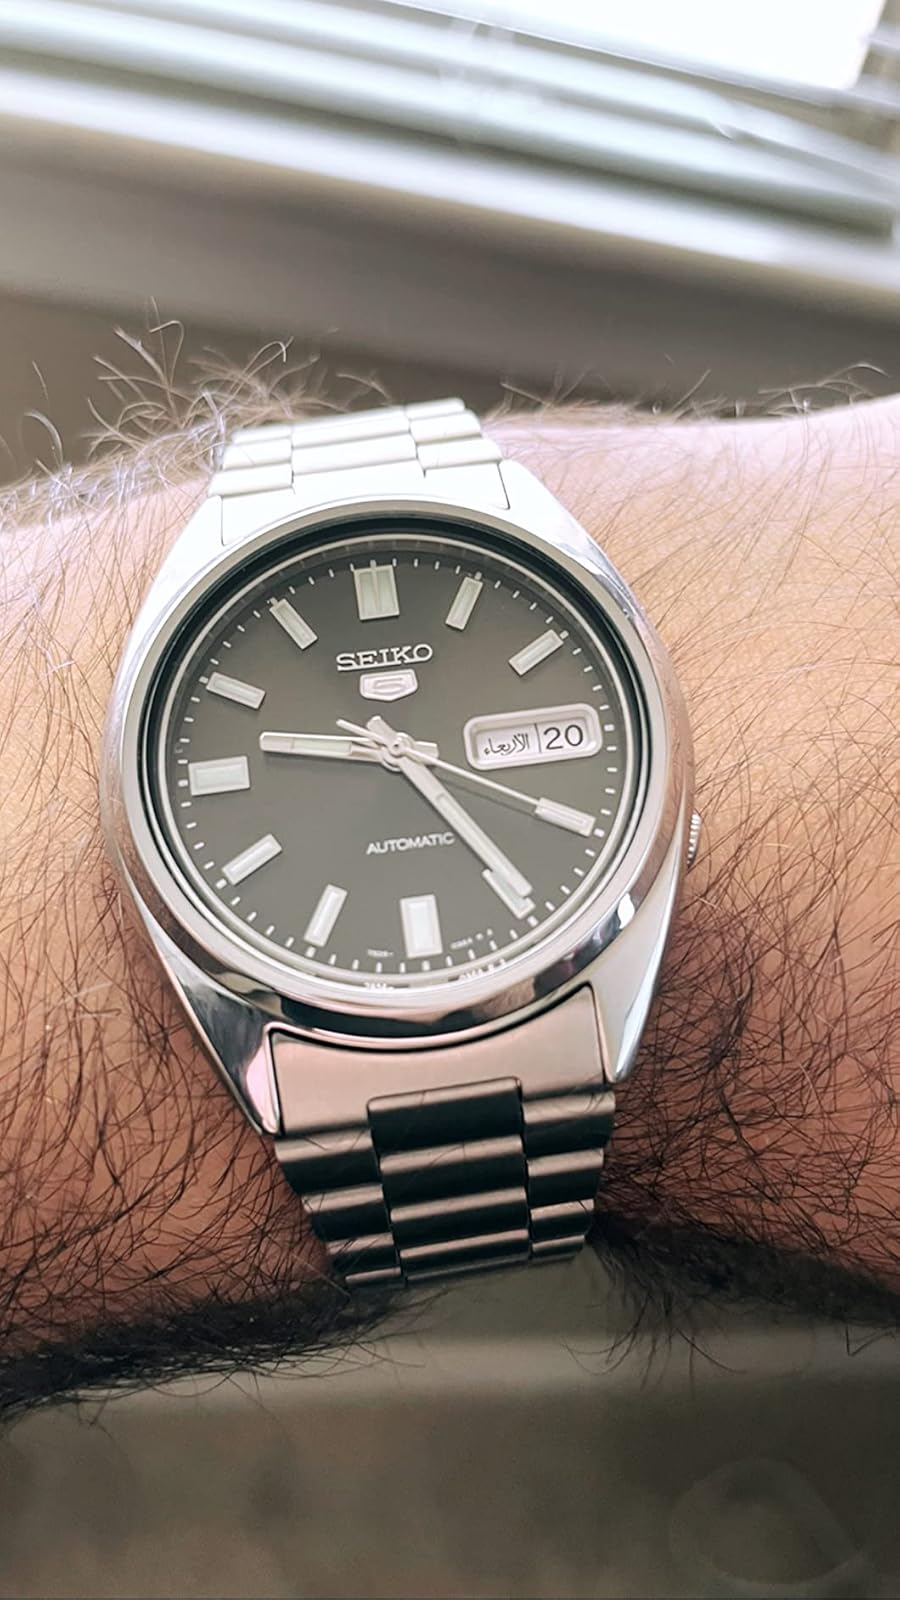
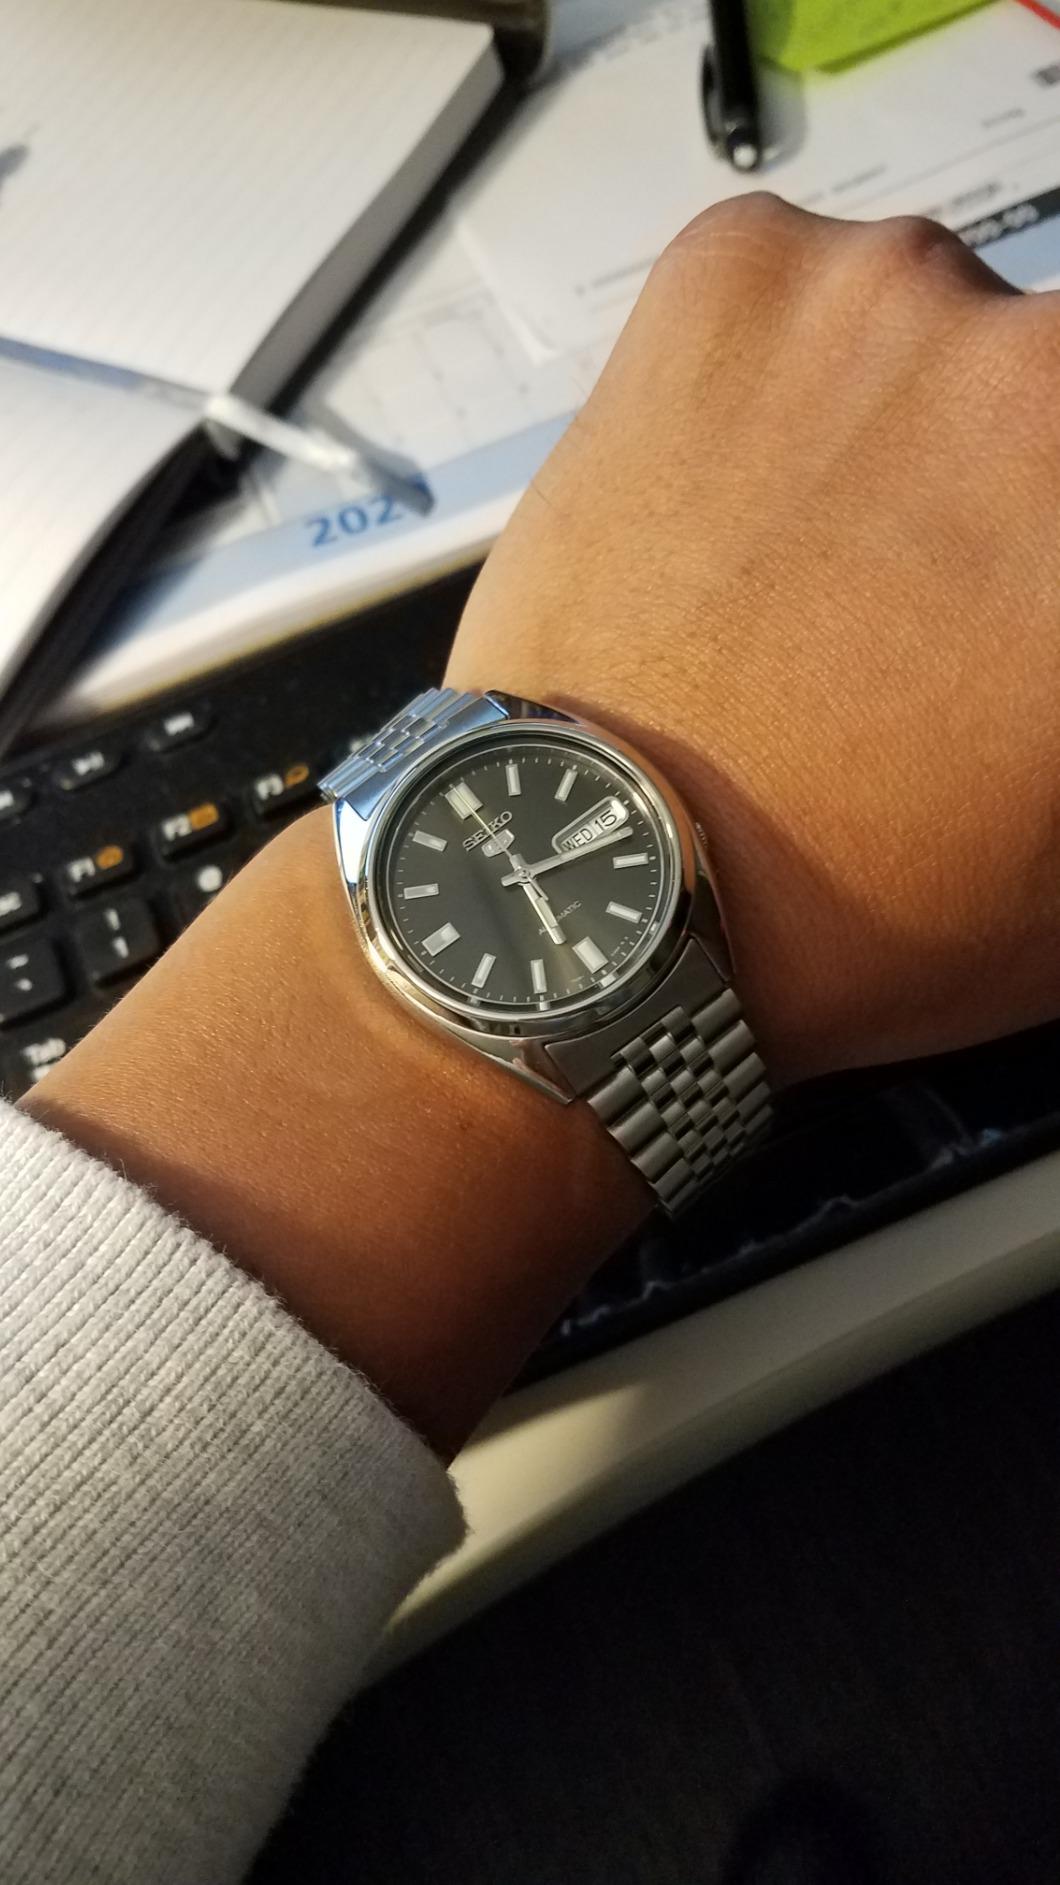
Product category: accessories_watch
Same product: yes